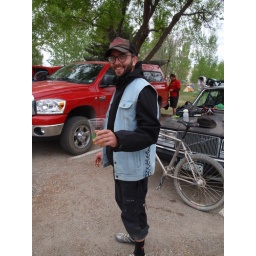
seth in his custom black train of death denim jacket